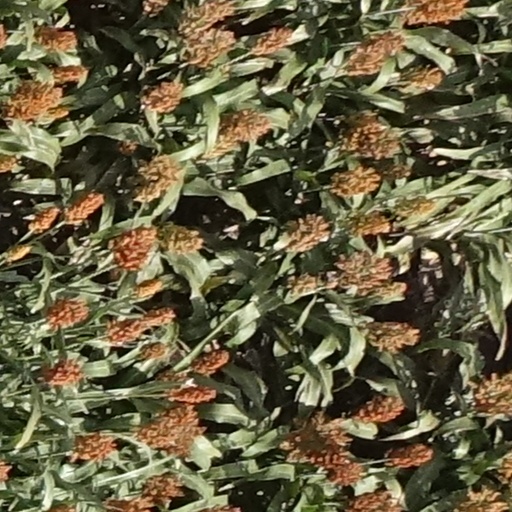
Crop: sorghum